Khufu

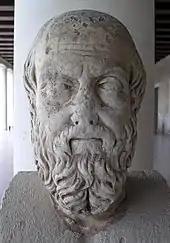
A bust of Herodotus

Khufu possessed an extensive mortuary cult during the Old Kingdom. At the end of 6th dynasty at least 67 mortuary priests and 6 independent high officials serving at the necropolis are archaeologically attested. Ten of them were already serving during the late 4th dynasty (seven of them were royal family members), 28 were serving during the 5th dynasty and 29 during the 6th dynasty. This is remarkable: Khufu's famous (step-)father Sneferu enjoyed "only" 18 mortuary priesthoods during the same period of time, even Djedefra enjoyed only 8 and Khaefra enjoyed 28. Such mortuary cults were very important for the state's economy, because for the oblations special domains had to be established. A huge number of domains' names are attested for the time of Khufu's reign. However, by the end of the 6th dynasty the number of domains abated quickly. With the beginning of the 7th dynasty no domain's name was handed down any more.